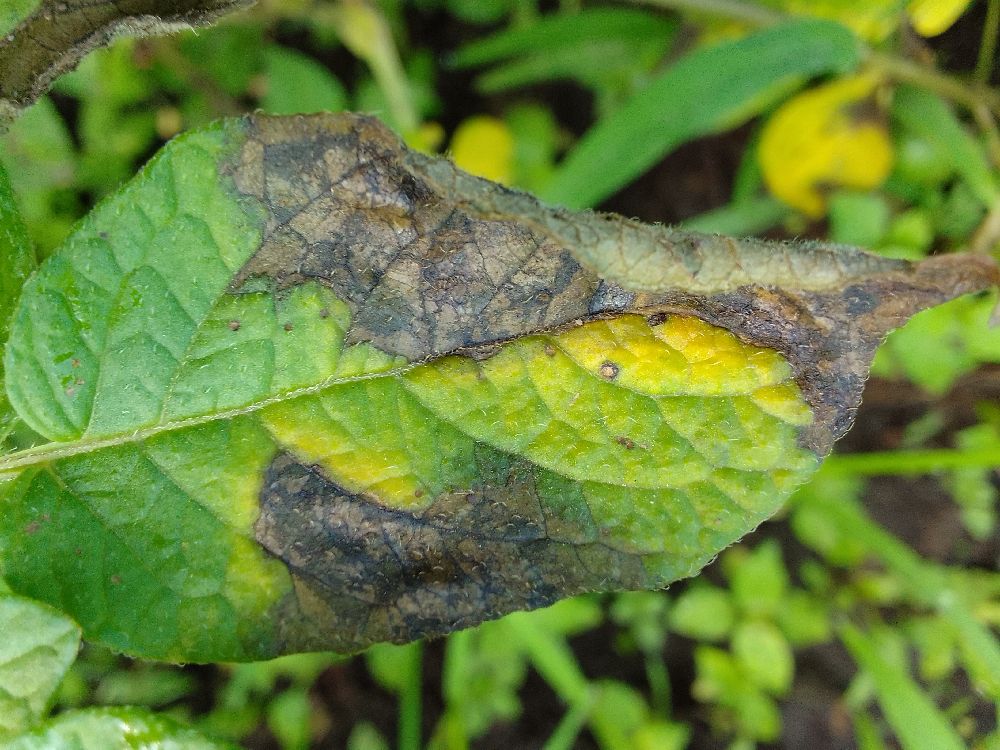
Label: Late blight